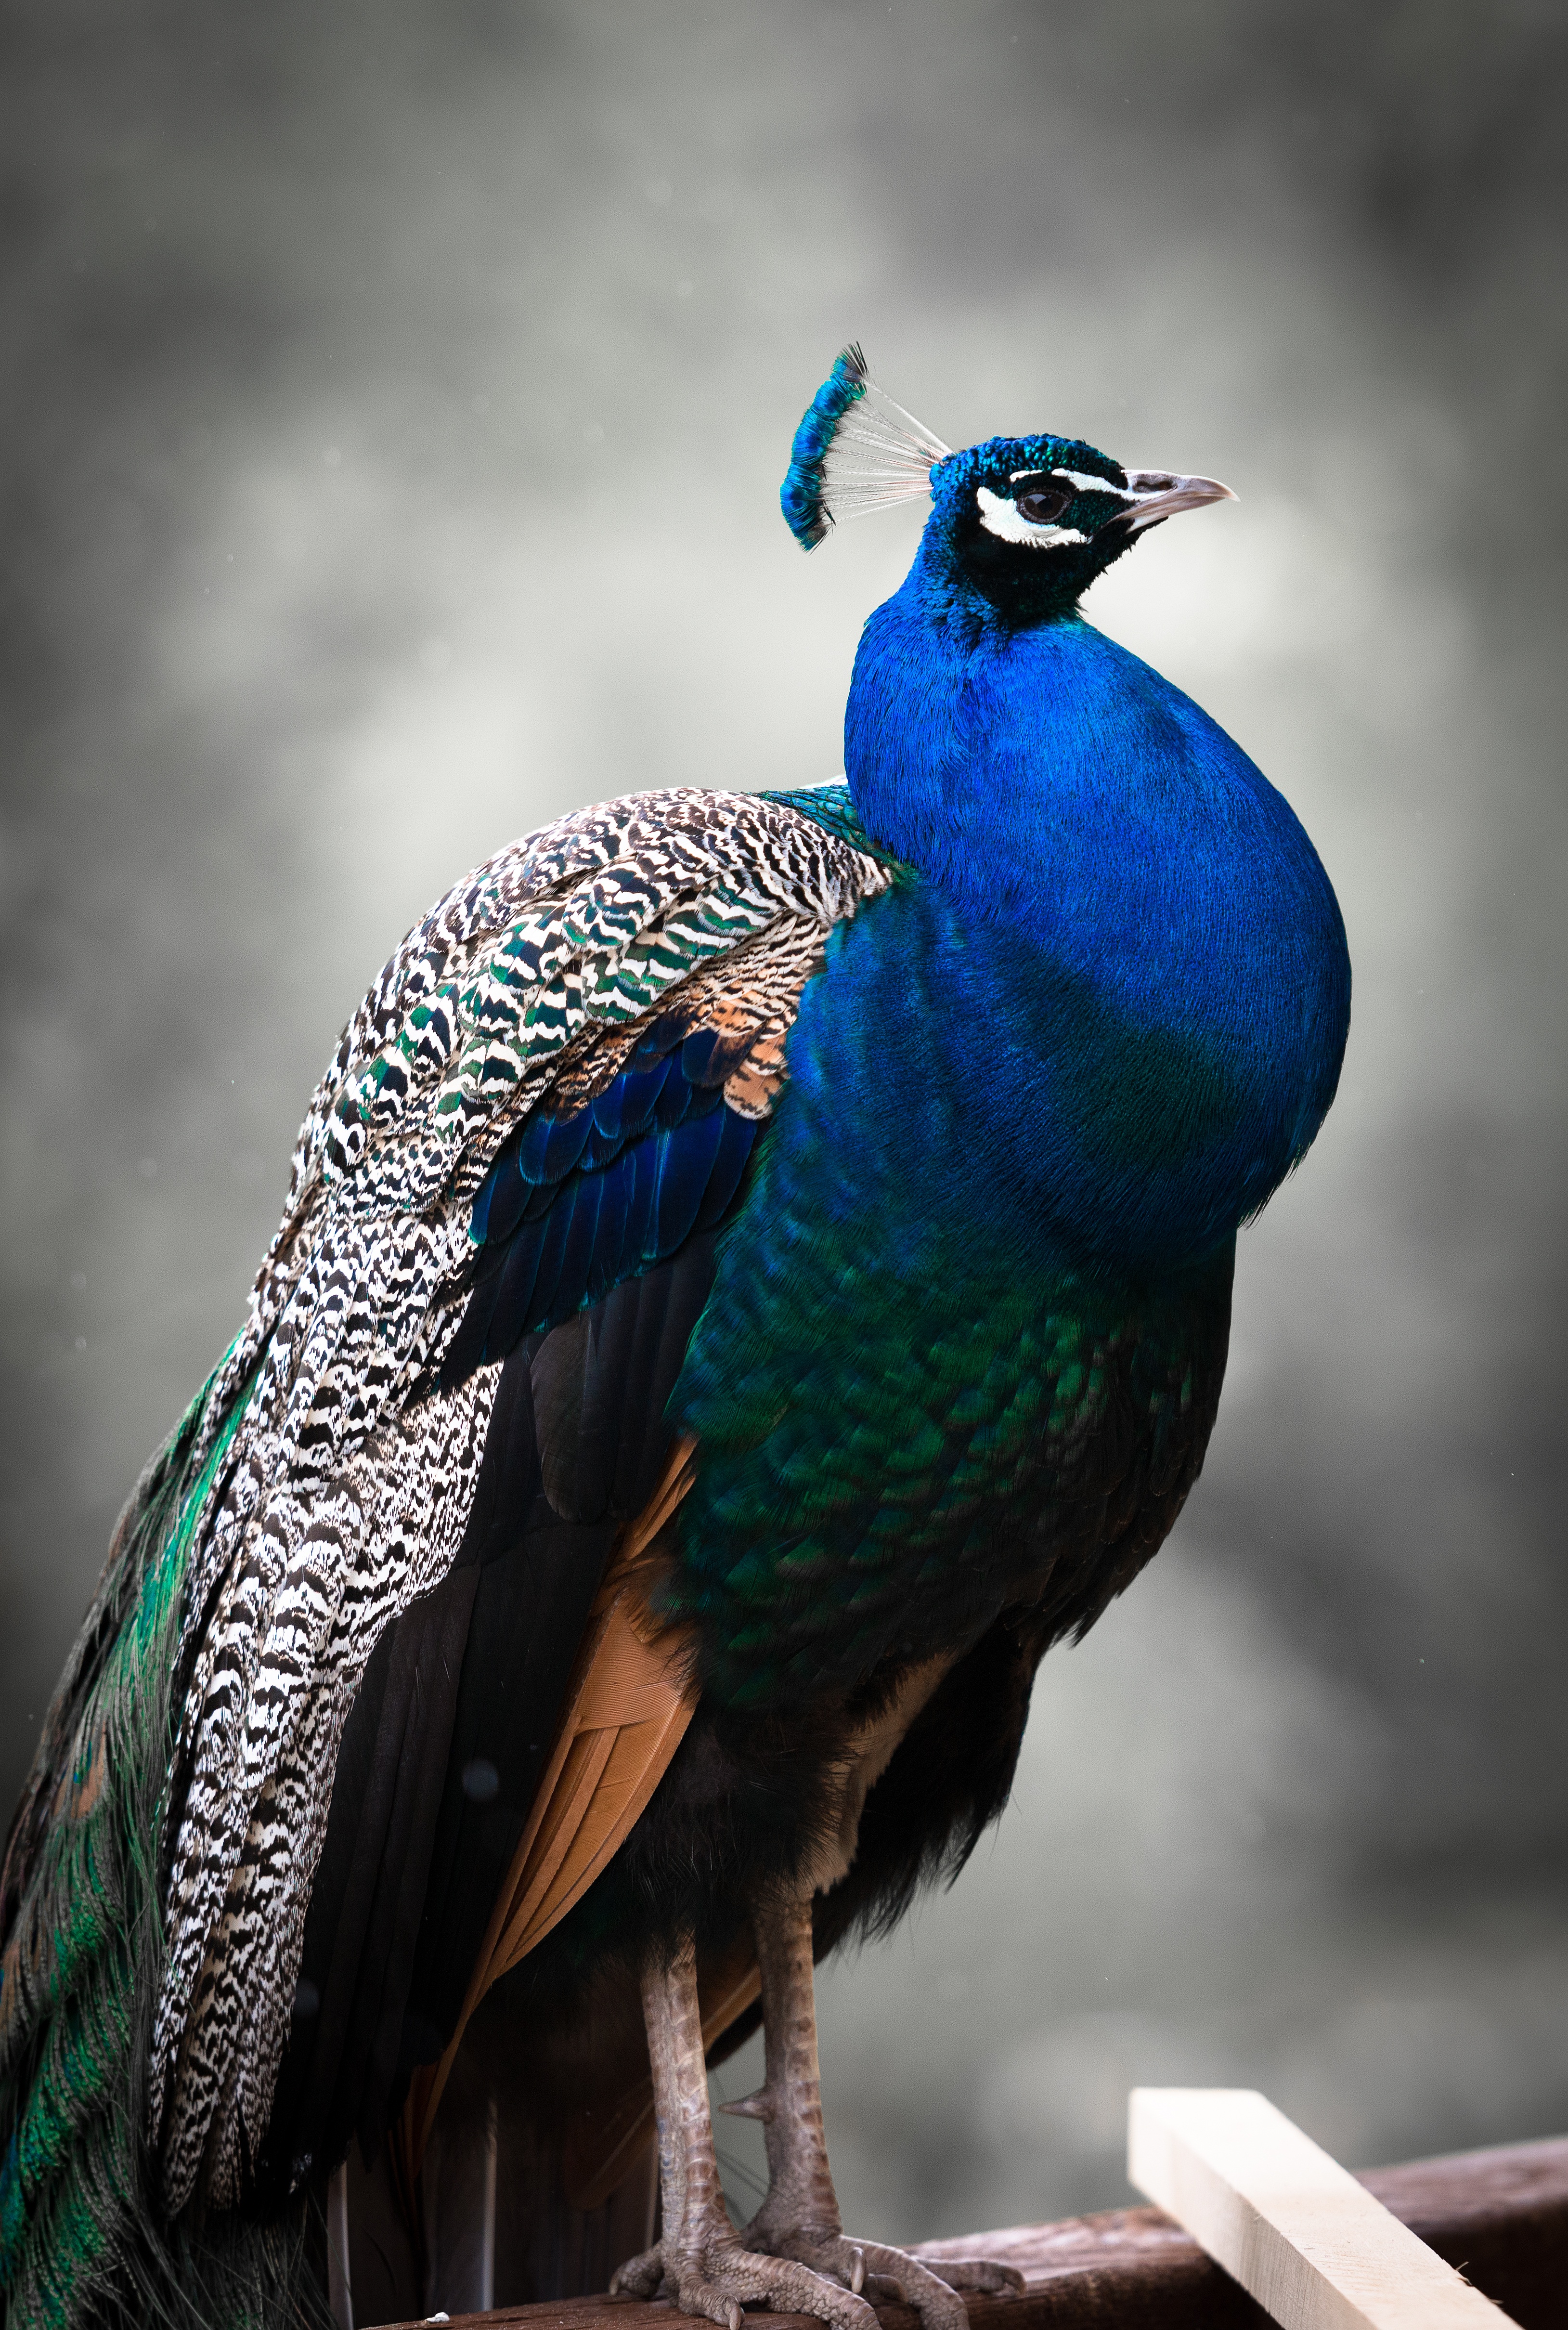
nature, bird, wing, animal, wildlife, zoo, beak, blue, colorful, feather, fauna, peacock, galliformes, vertebrate, peafowl